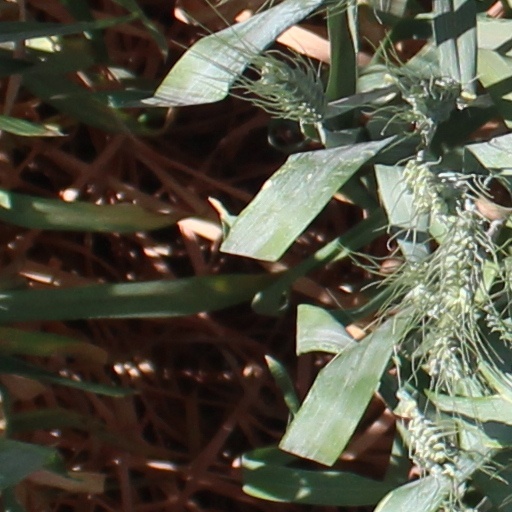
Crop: wheat